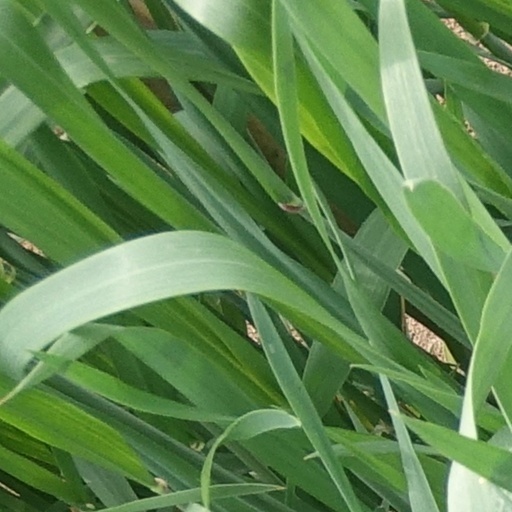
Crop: wheat